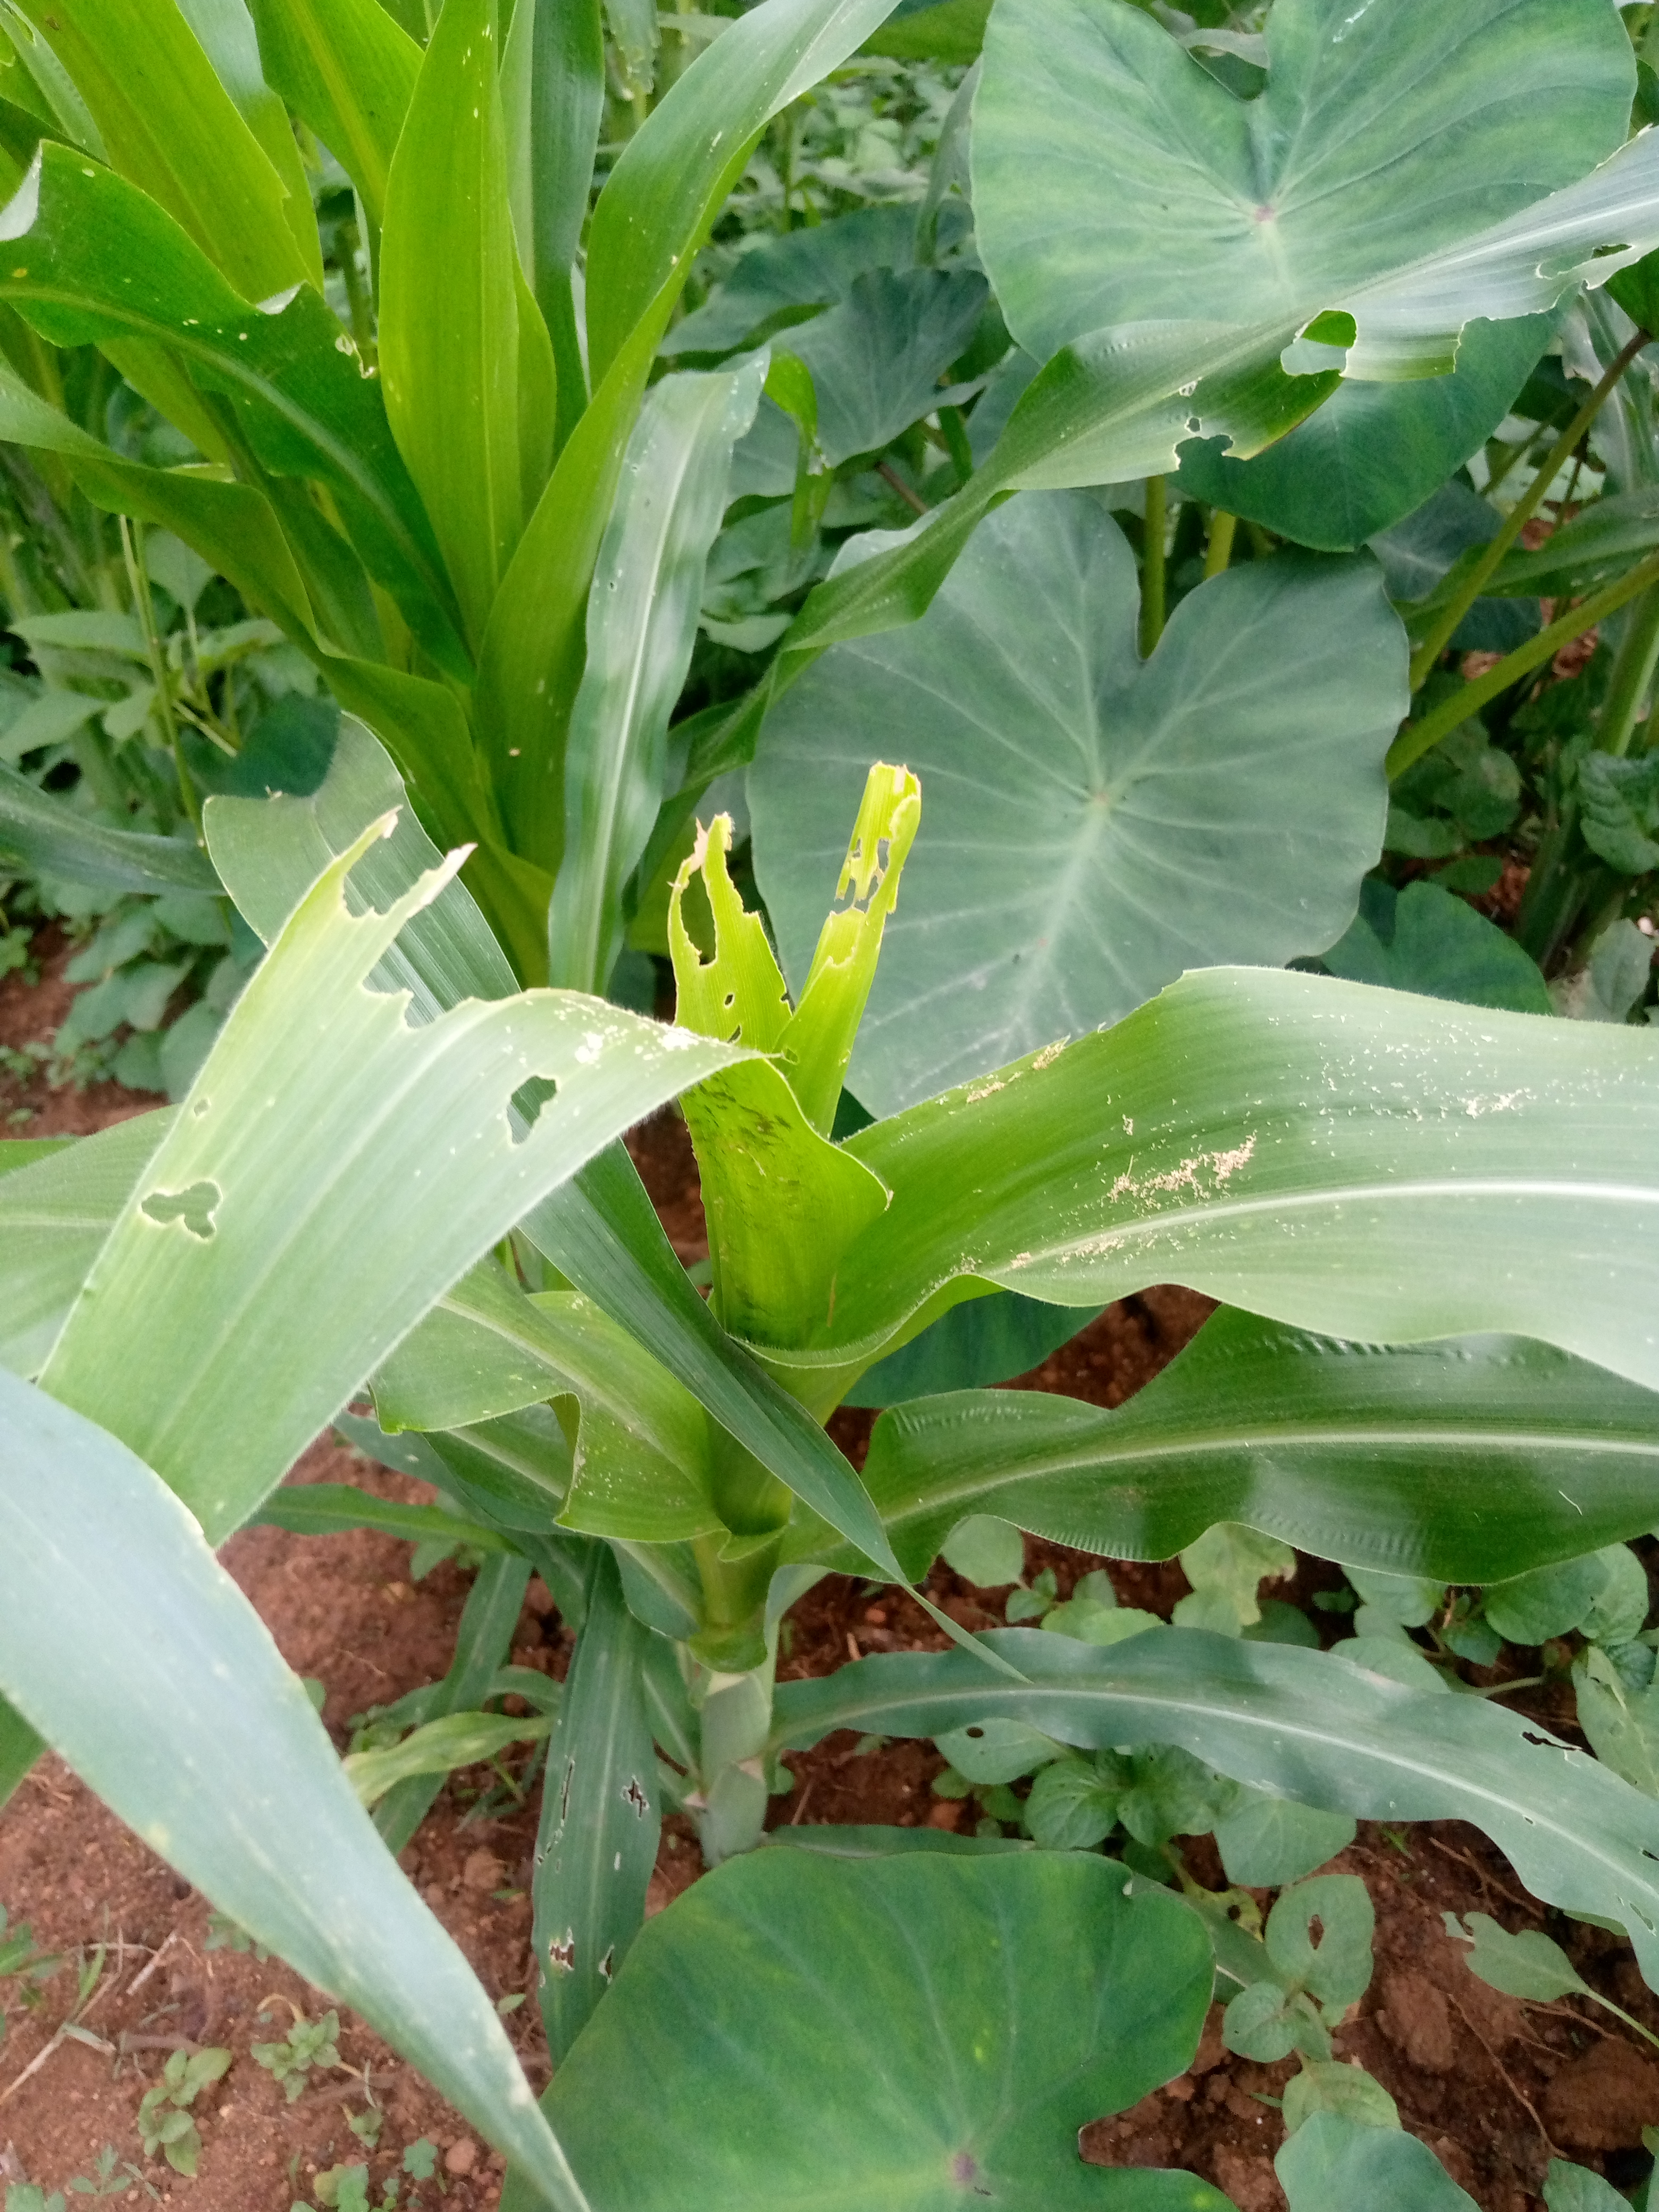
Label: spodoptera_frugiperda